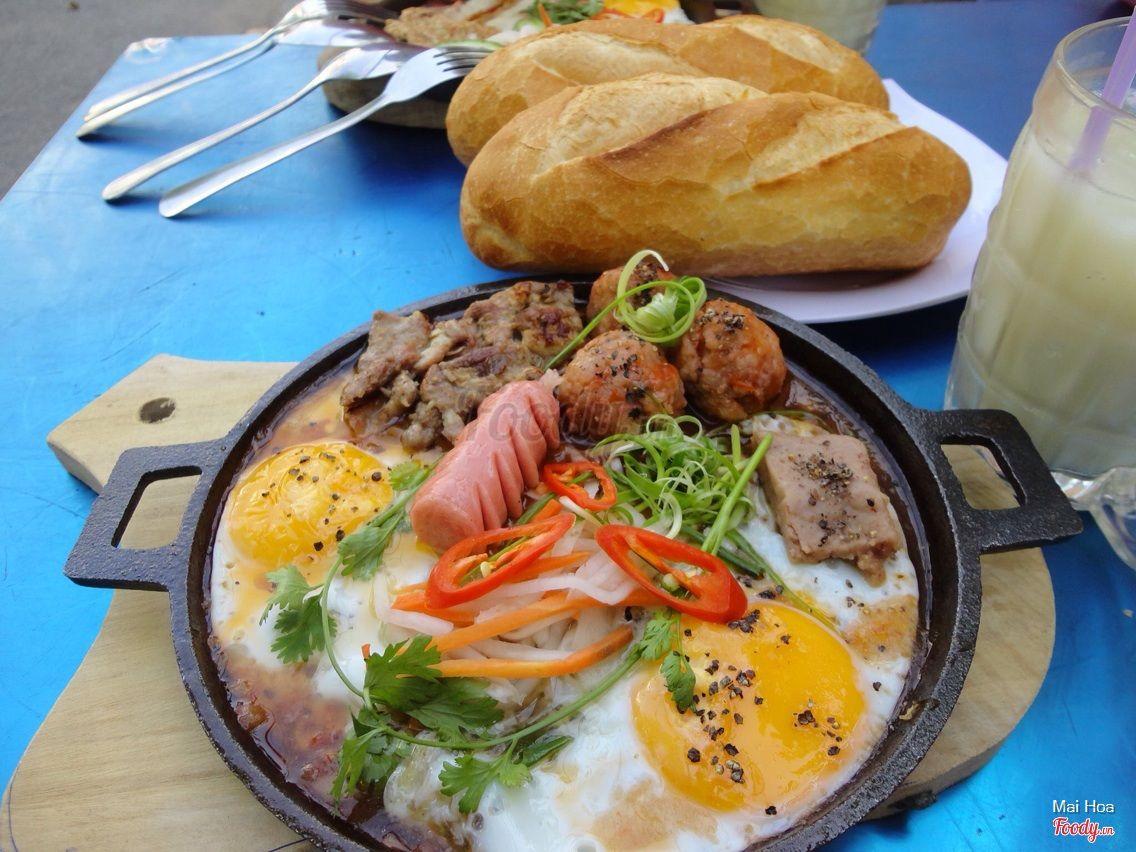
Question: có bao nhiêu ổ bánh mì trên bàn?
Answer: có hai ổ bánh mì trên bàn